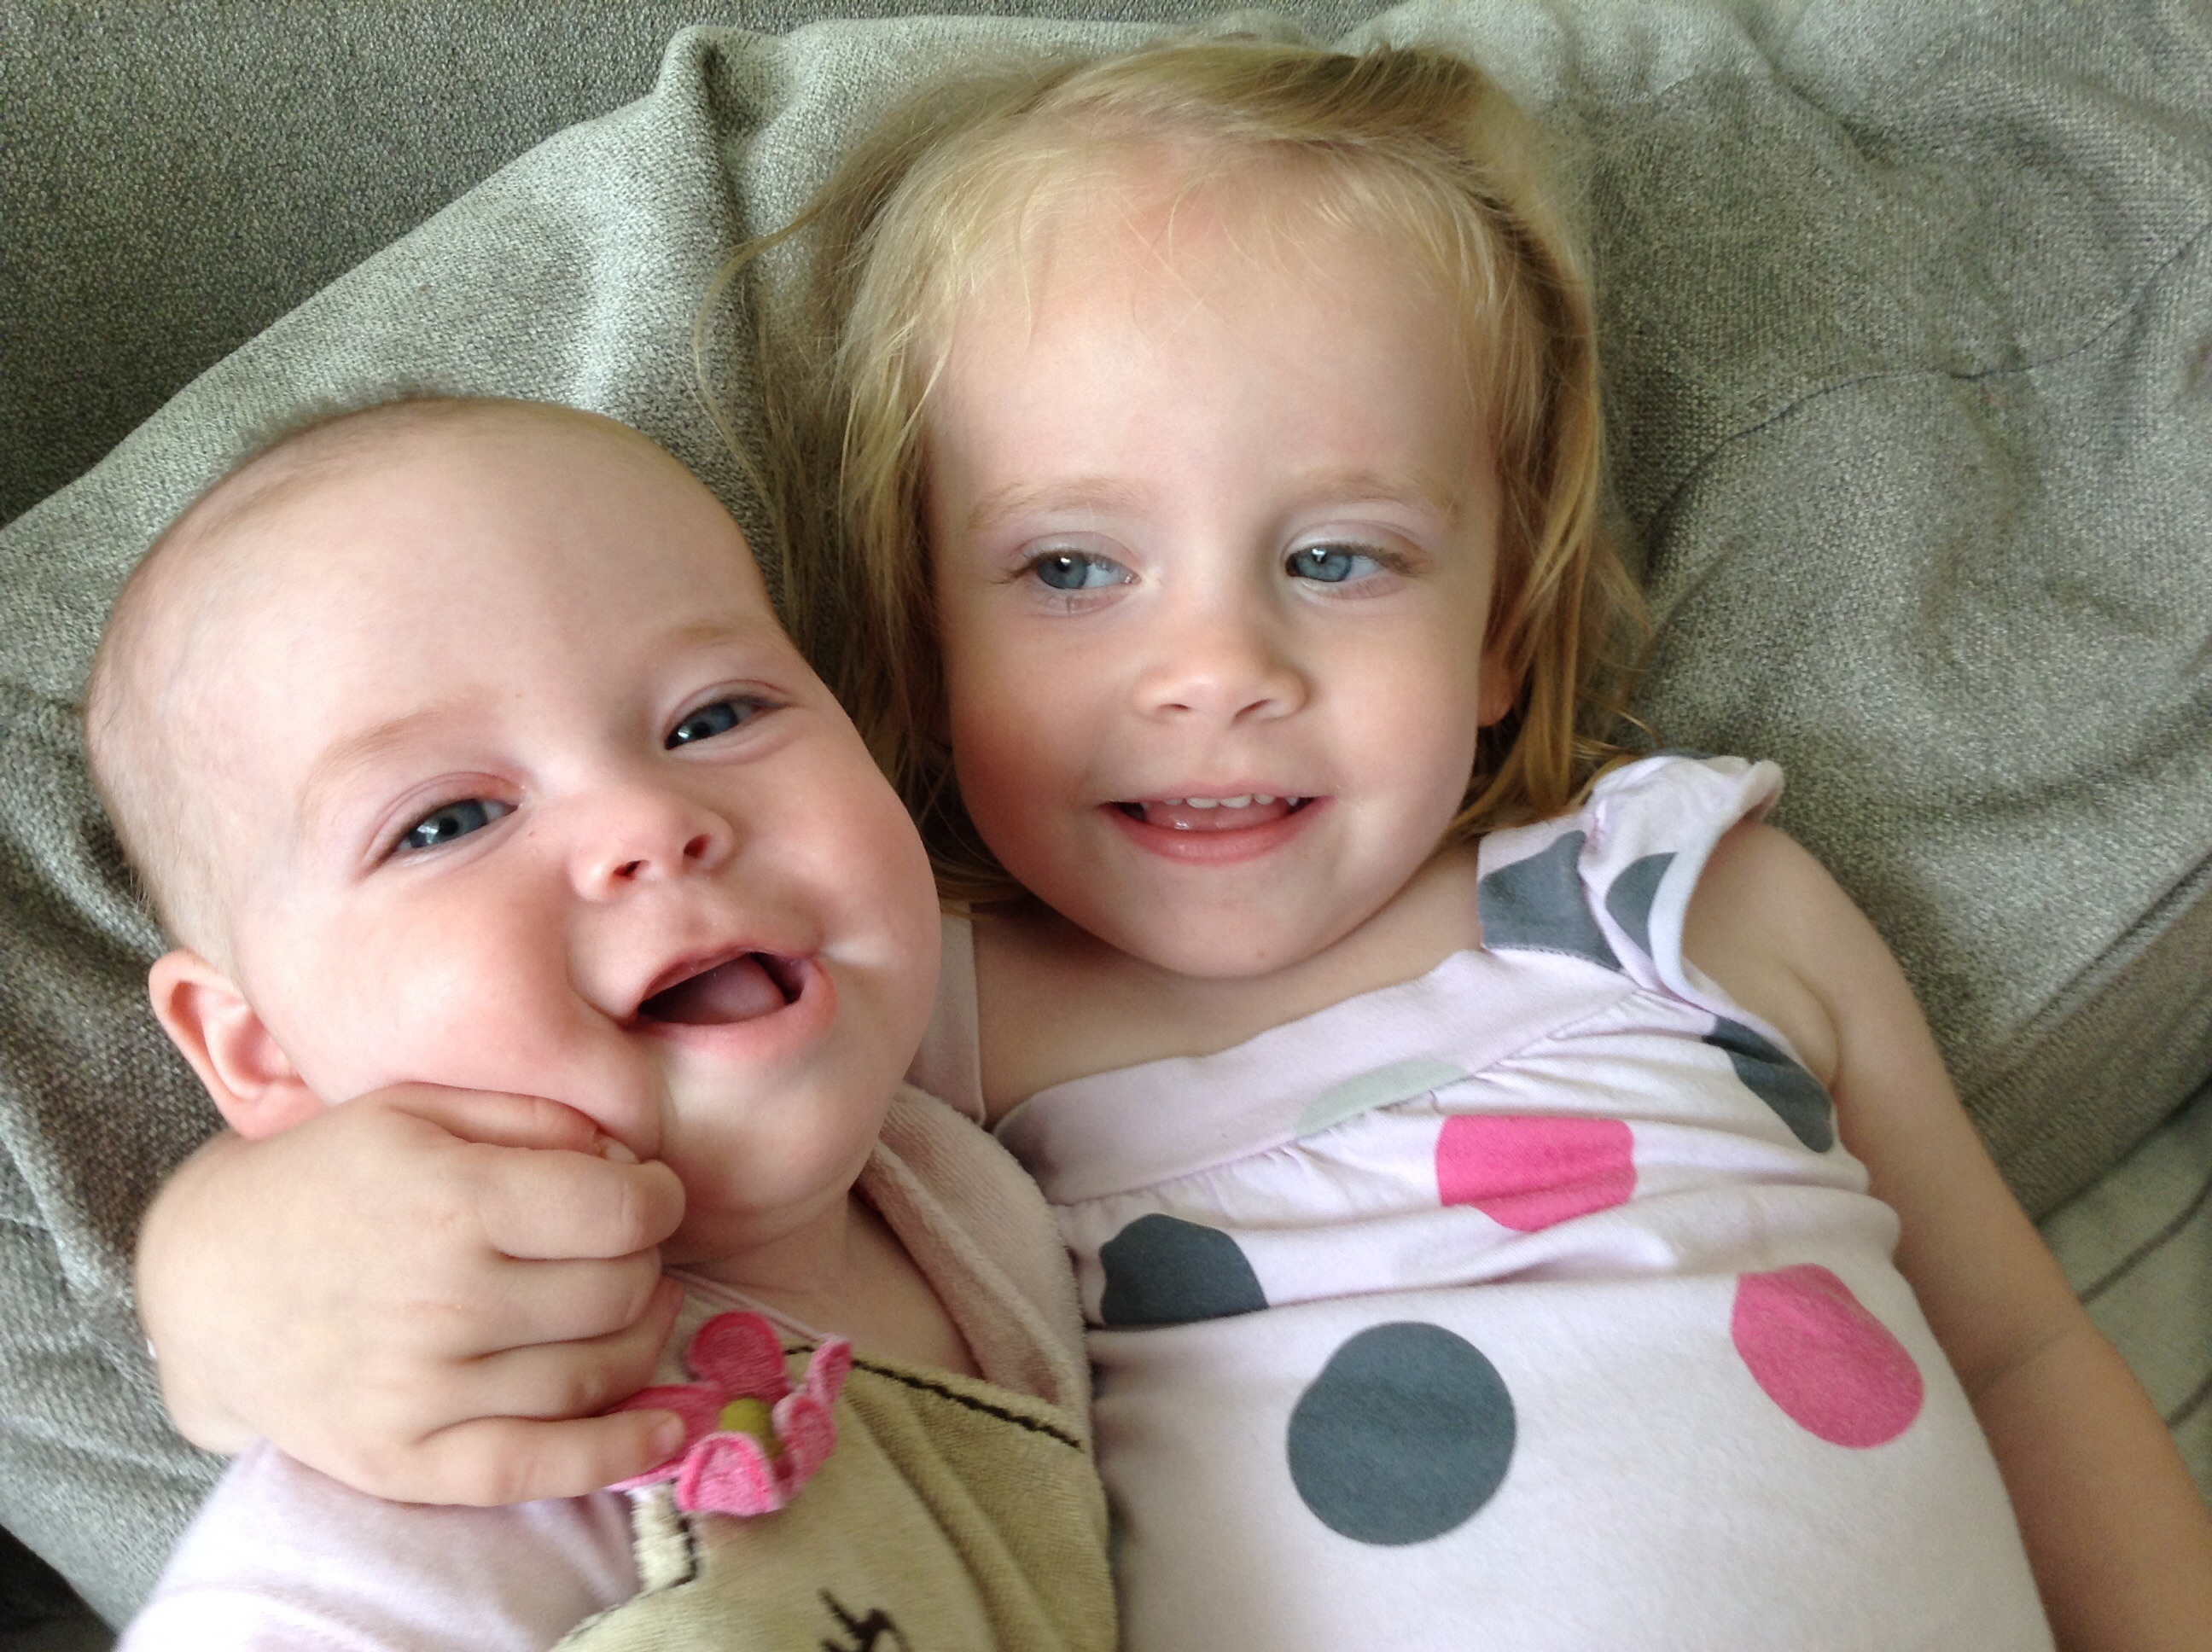
person, people, play, child, facial expression, smile, sibling, nose, girls, infant, toddler, eye, skin, organ, sisters, blue eyes